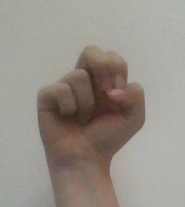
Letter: gaaf